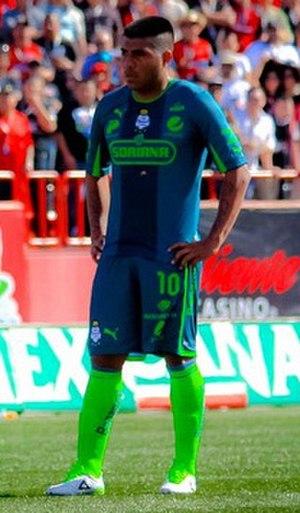
Daniel Emmanuel Ludueña, né le 27 juillet 1982 à Córdoba, est un footballeur argentin, qui évolue au poste de milieu de terrain aux Pumas UNAM.